Miao people

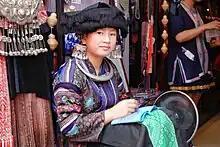
Young Miao woman in Yangshuo County.

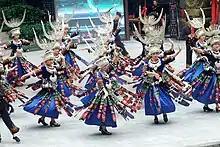
Young women from a Miao tribe performing a traditional group dance in Guizhou

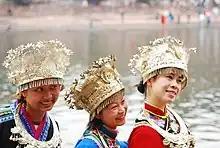
Miao girls from Guizhou wearing traditional silver jewelry headdresses

The term "Miao" gained official status in 1949 as a "minzu" (ethnic group) encompassing a group of linguistically related ethnic minorities (Hmong, Hmao, Hmu, Xong) in Southwest China. This was part of a larger effort to identify and classify minority groups to clarify their role in the national government, including establishing autonomous administrative divisions and allocating the seats for representatives in provincial and national government. The push to appropriate Miao as the official name of their "minzu" nationality received significant contributions from three Miao intellectuals. According to Gary Yia Lee writing in the "Hmong Studies Journal", the choice to identify as Miao was a deliberate and strategic decision its members advocated for in recognition of its potential benefits. Rather than being split into multiple smaller groups with short and murky histories, the Miao chose to adopt one ethno-name representing 9.2 million people claiming a long history dating back to ancient China. Their larger population granted them the strength and support befitting of the fifth largest nationality in China. In addition, by claiming kinship to the San Miao referred to in ancient Chinese history, they positioned themselves as pre-existing inhabitants of China prior to the arrival of the Han, imparting a "legendary stature to the present-day Miao" that "bestows the dignity of great antiquity, authoritativeness and a firm standing in the documentary record".